Venetian navy

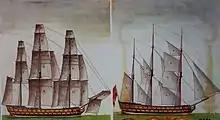
Sail plan of the "Leon Trionfante"-class ship of the line

In 1619 the Venetian Senate instituted a naval academy, the "Collegio dei Giovani Nobili" (College for Young Nobles), on the island of Giudecca to provide a naval education.